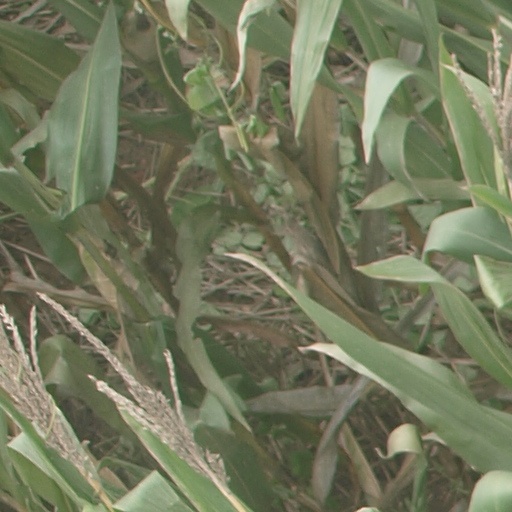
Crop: maize; corn